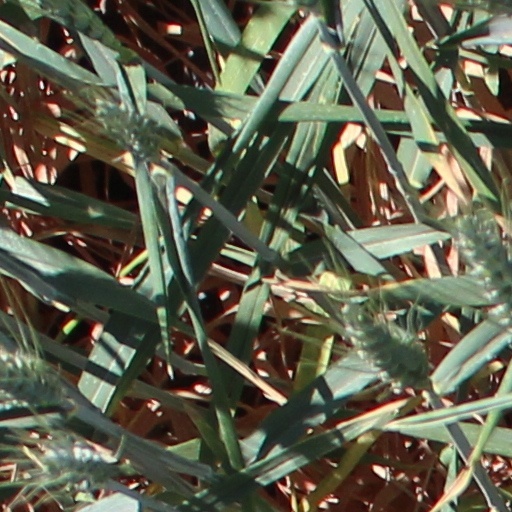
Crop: wheat